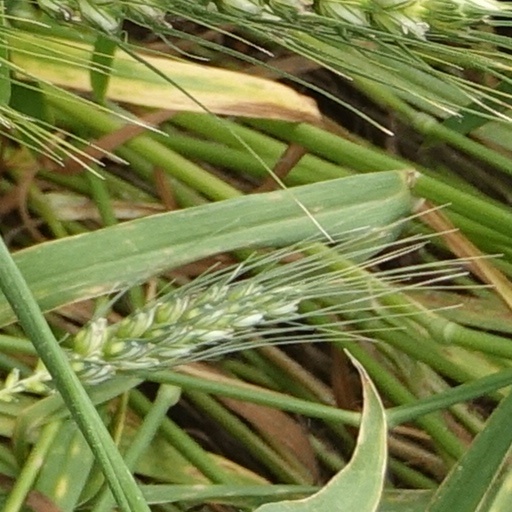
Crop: wheat